Frigate

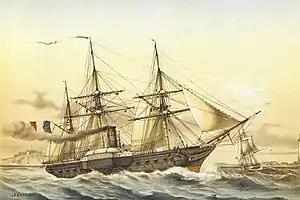
French paddle frigate

In 1778, the British Admiralty introduced a larger "heavy" frigate, with a main battery of twenty-six or twenty-eight 18-pounder guns (with smaller guns carried on the quarterdeck and forecastle). This move may reflect the naval conditions at the time, with both France and Spain as enemies the usual British preponderance in ship numbers was no longer the case and there was pressure on the British to produce cruisers of individually greater force. In reply, the first French 18-pounder frigates were laid down in 1781. The 18-pounder frigate eventually became the standard frigate of the French Revolutionary and Napoleonic Wars. The British produced larger, 38-gun, and slightly smaller, 36-gun, versions and also a 32-gun design that can be considered an 'economy version'. The 32-gun frigates also had the advantage that they could be built by the many smaller, less-specialised shipbuilders.